Anna-Lena Friedsam

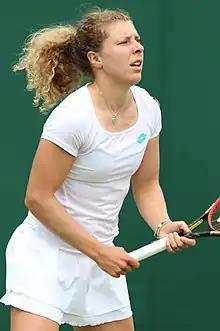
Friedsam at the 2019 Wimbledon Championships

Anna-Lena Friedsam (born 1 February 1994) is a German professional tennis player.